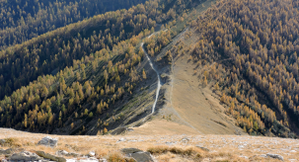
Col de la Celle Vieille (Alpes Liguriennes)